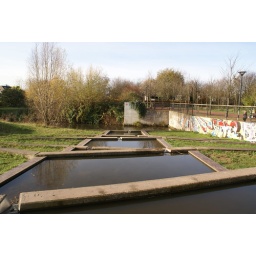
Een kunstmatig waterelement in de vorm van een soort vispassage zorgt voor extra beleving van water in het park.